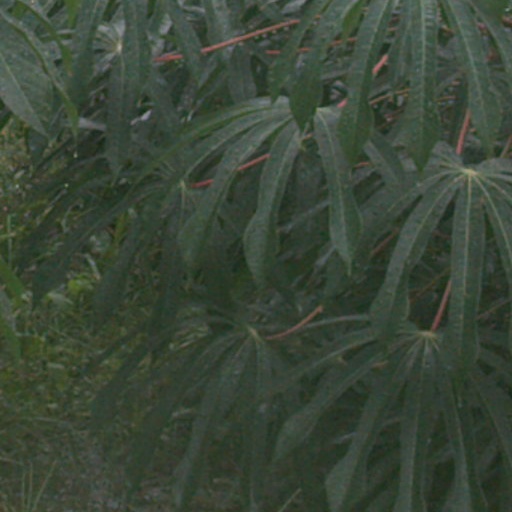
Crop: cassava